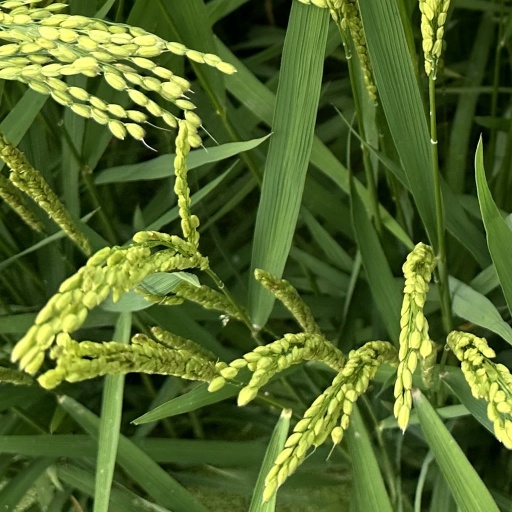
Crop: rice